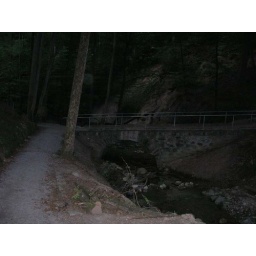
bridge in the forest